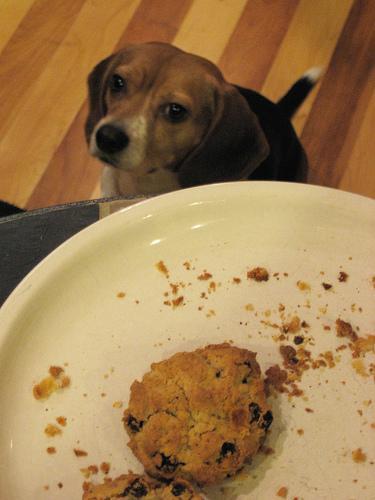
beagle